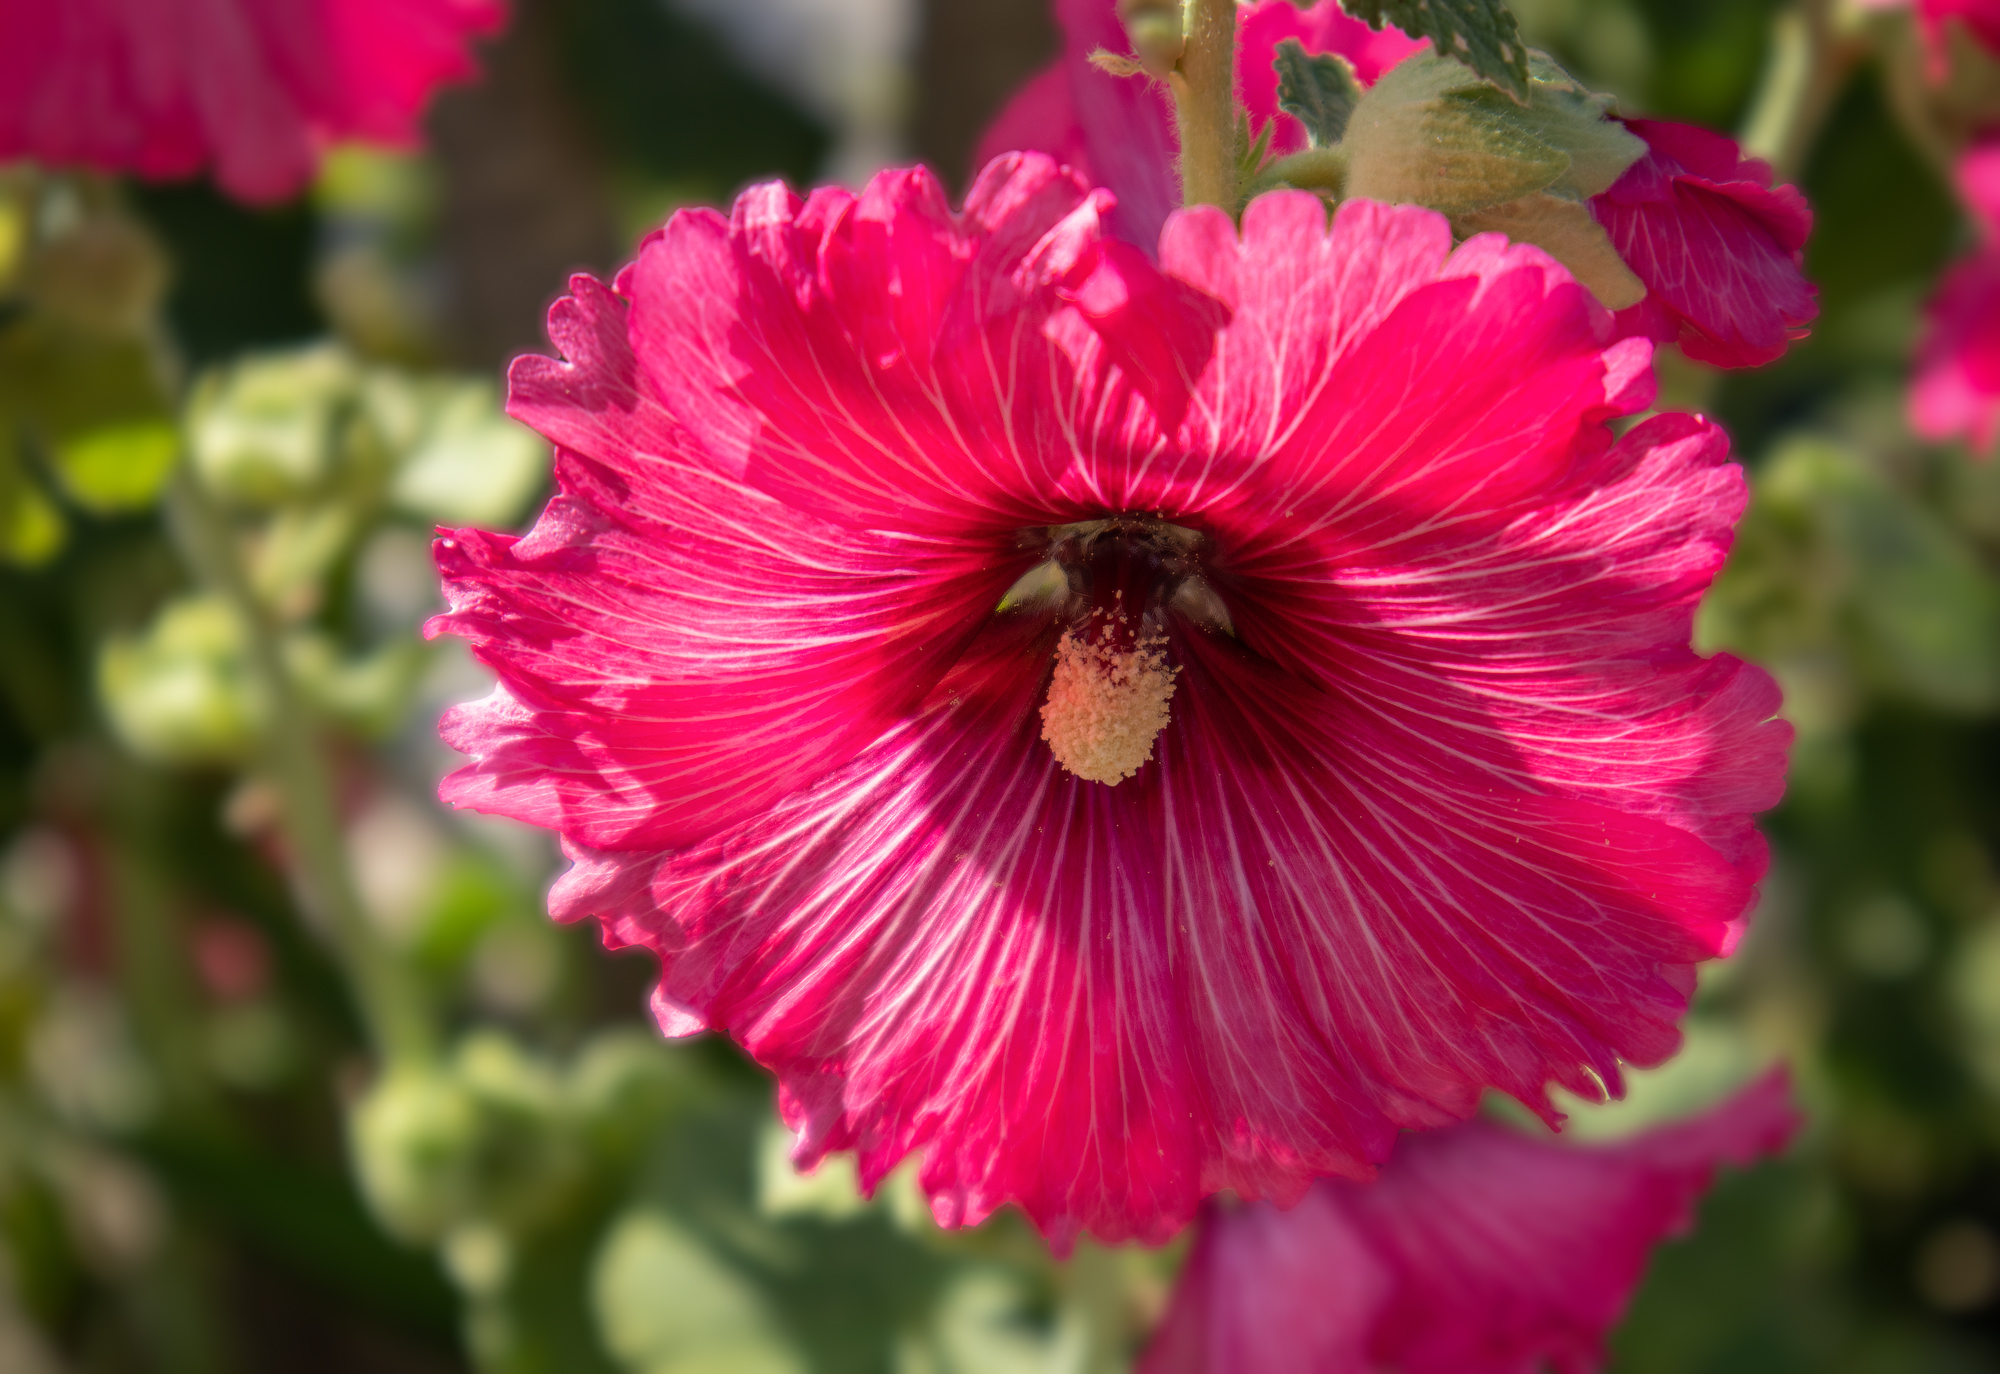
malva, flower, flowering plant, petal, plant, pink, botany, hollyhocks, annual plant, hibiscus, malvales, magenta, pollen, mallow family, wildflower, pink family, herbaceous plant, geraniaceae, four o clock family, dianthus, perennial plant